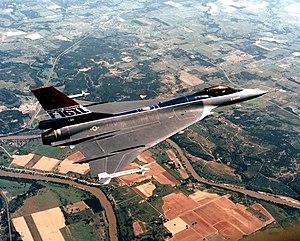
Le General Dynamics F-16XL est un avion de combat multirôle américain dérivé du General Dynamics F-16 Fighting Falcon, avec une aile delta brisée. Il est entré en compétition dans l'appel d'offres Enhanced Tactical Fighter de l'United States Air Force, mais a perdu face au McDonnell Douglas F-15E Strike Eagle. Plusieurs années après que les prototypes eurent été remisés, ils furent confiés à la NASA pour la recherche aéronautique.